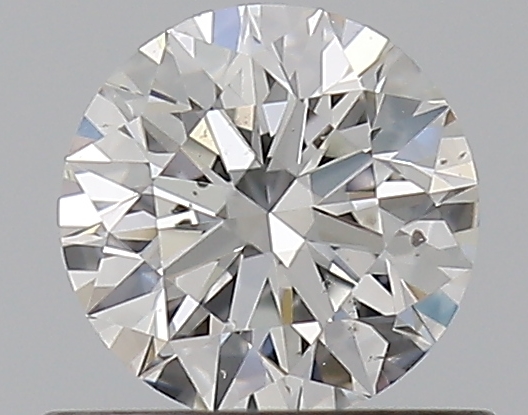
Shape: round
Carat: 0.5
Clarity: SI1
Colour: F
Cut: EX
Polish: EX
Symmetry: EX
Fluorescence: N
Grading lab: GIA
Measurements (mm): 5.06 x 5.1 x 3.16